Kari Nyquist

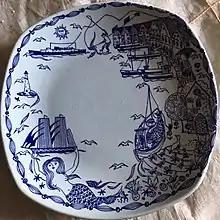
Example of design by Kari Nyquist.

From 1955 Nyquist was employed as a freelance artist and designer at Stavangerflint AS, Stavanger, Norway. She worked at the earthenware company for short intervals and created designs for ceramic tableware, children’s tableware, occasional objects and souvenirs. Her drawings were reproduced as silk screens, most often in a blue colour on a light blue background, but they are also found in other colour variations.